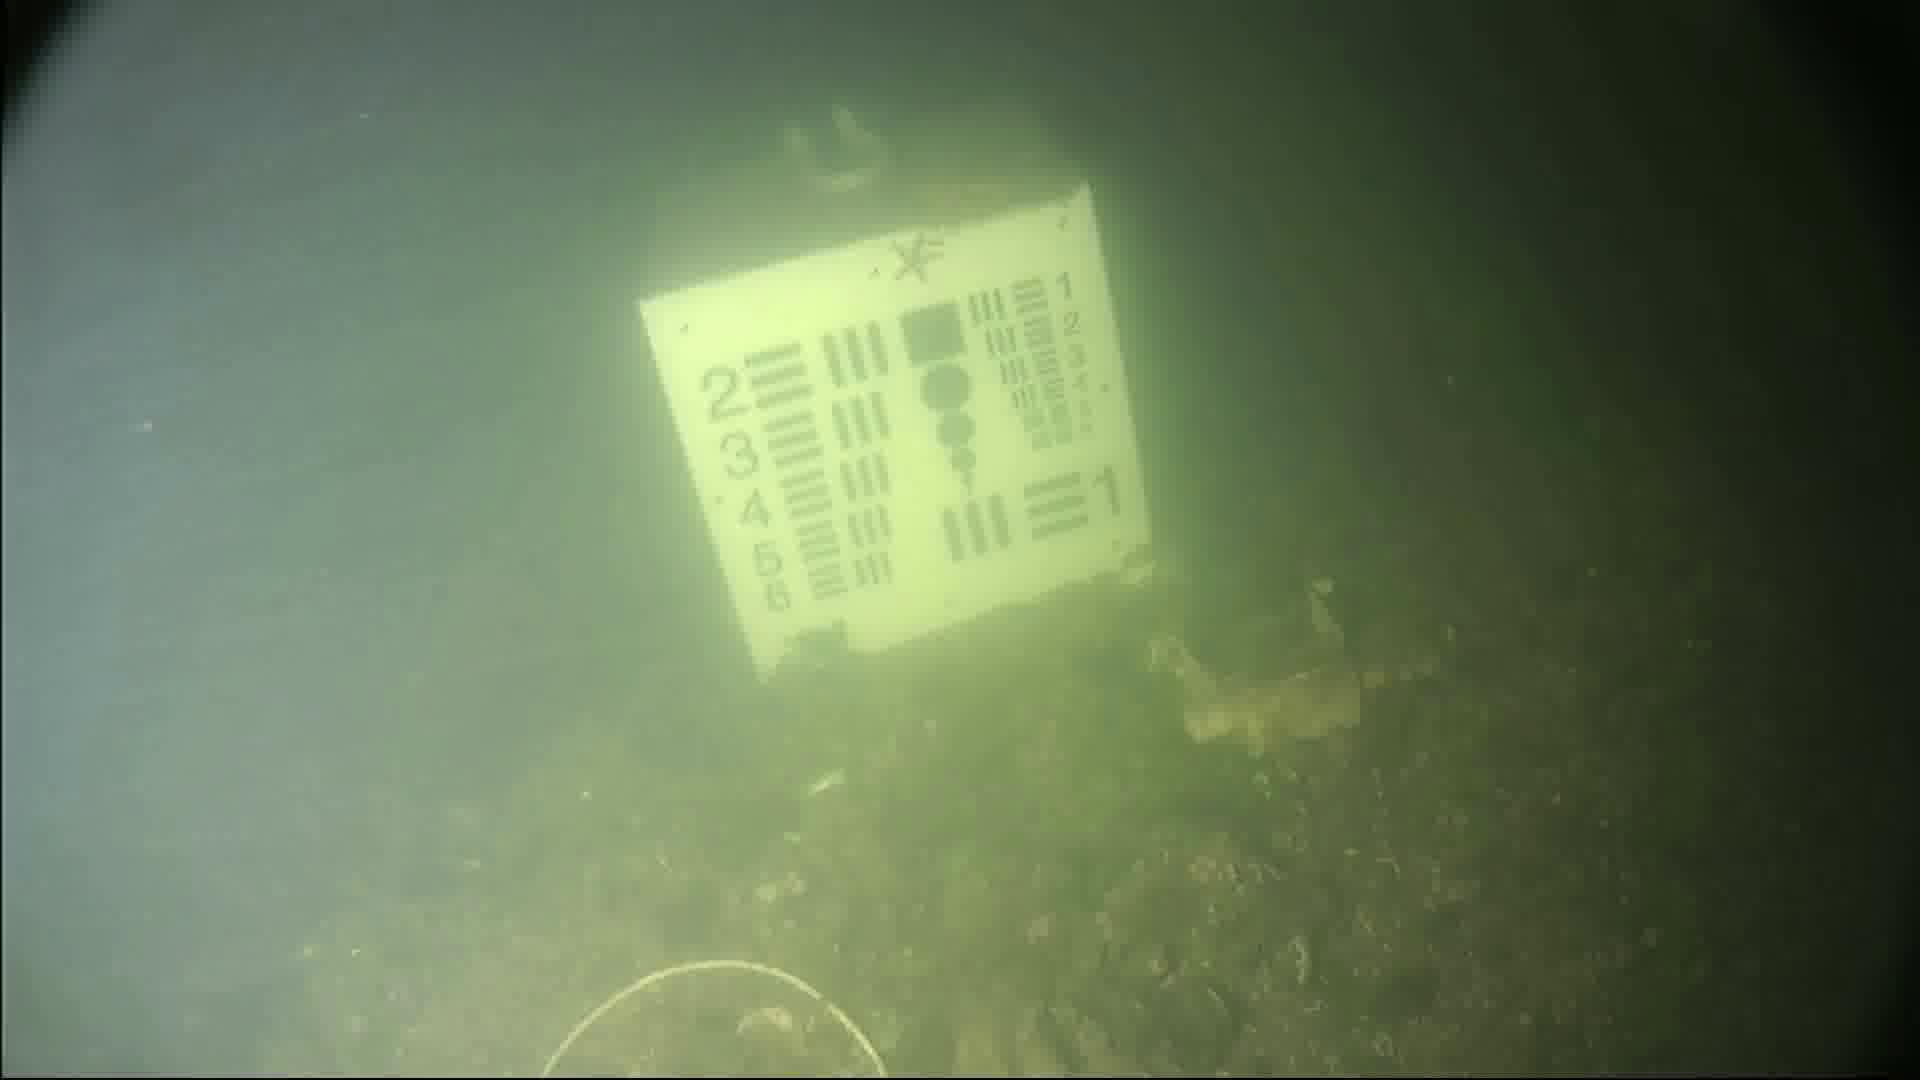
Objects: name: starfish
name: crab